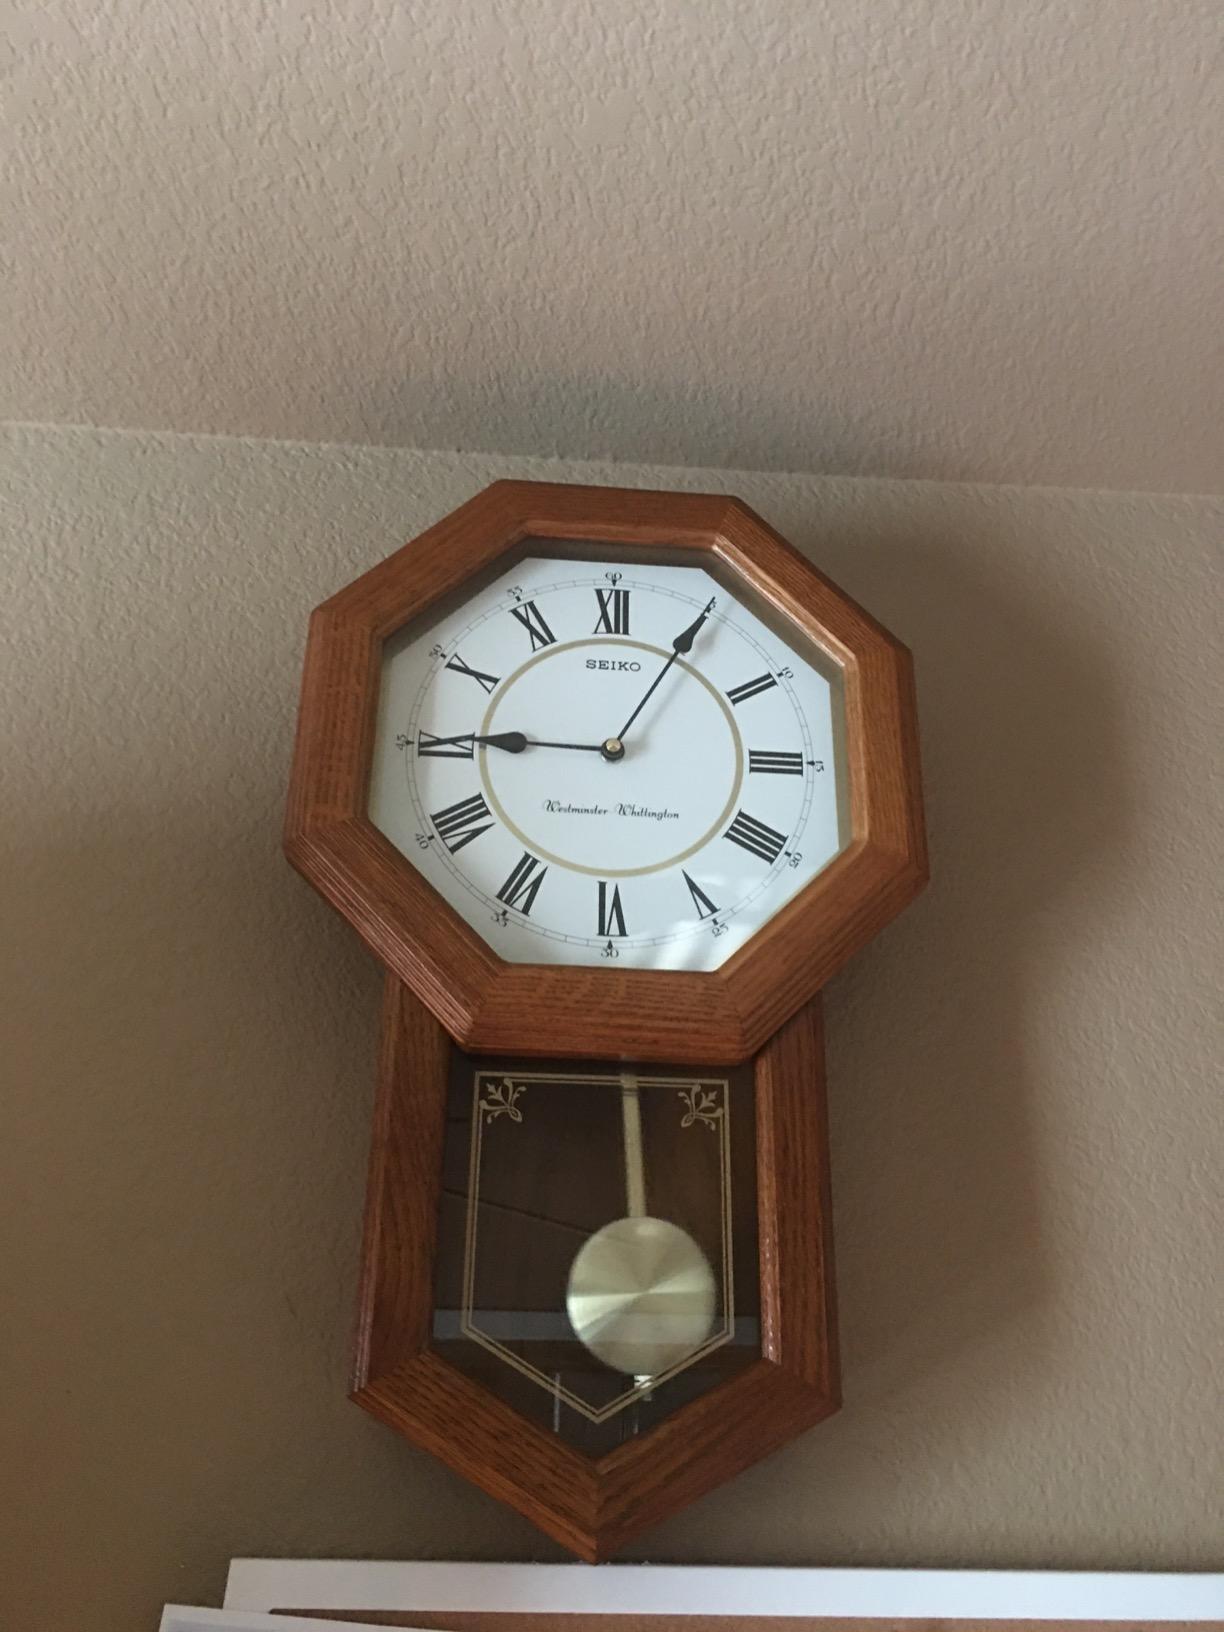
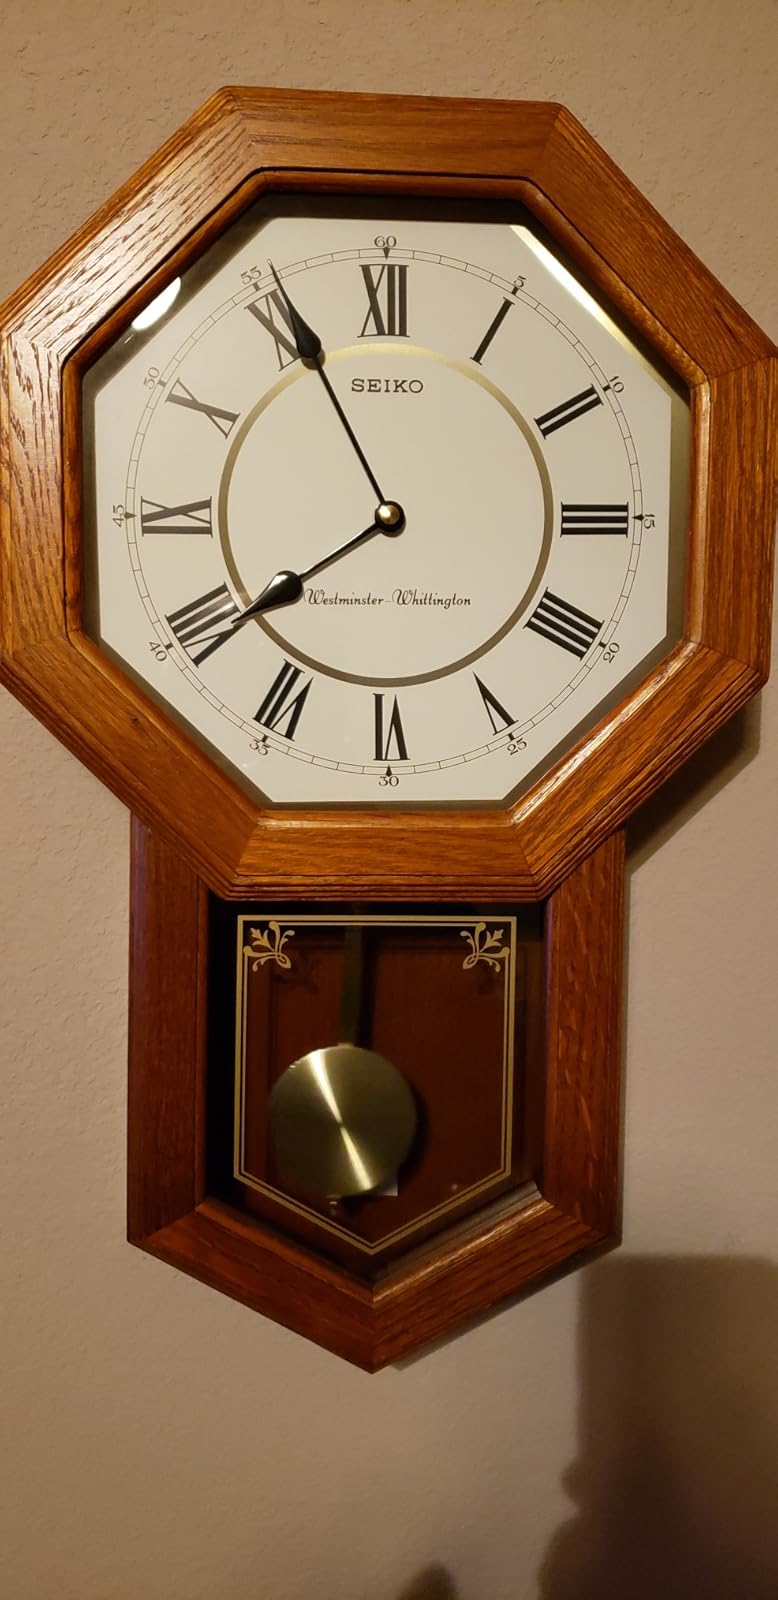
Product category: clock
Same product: yes